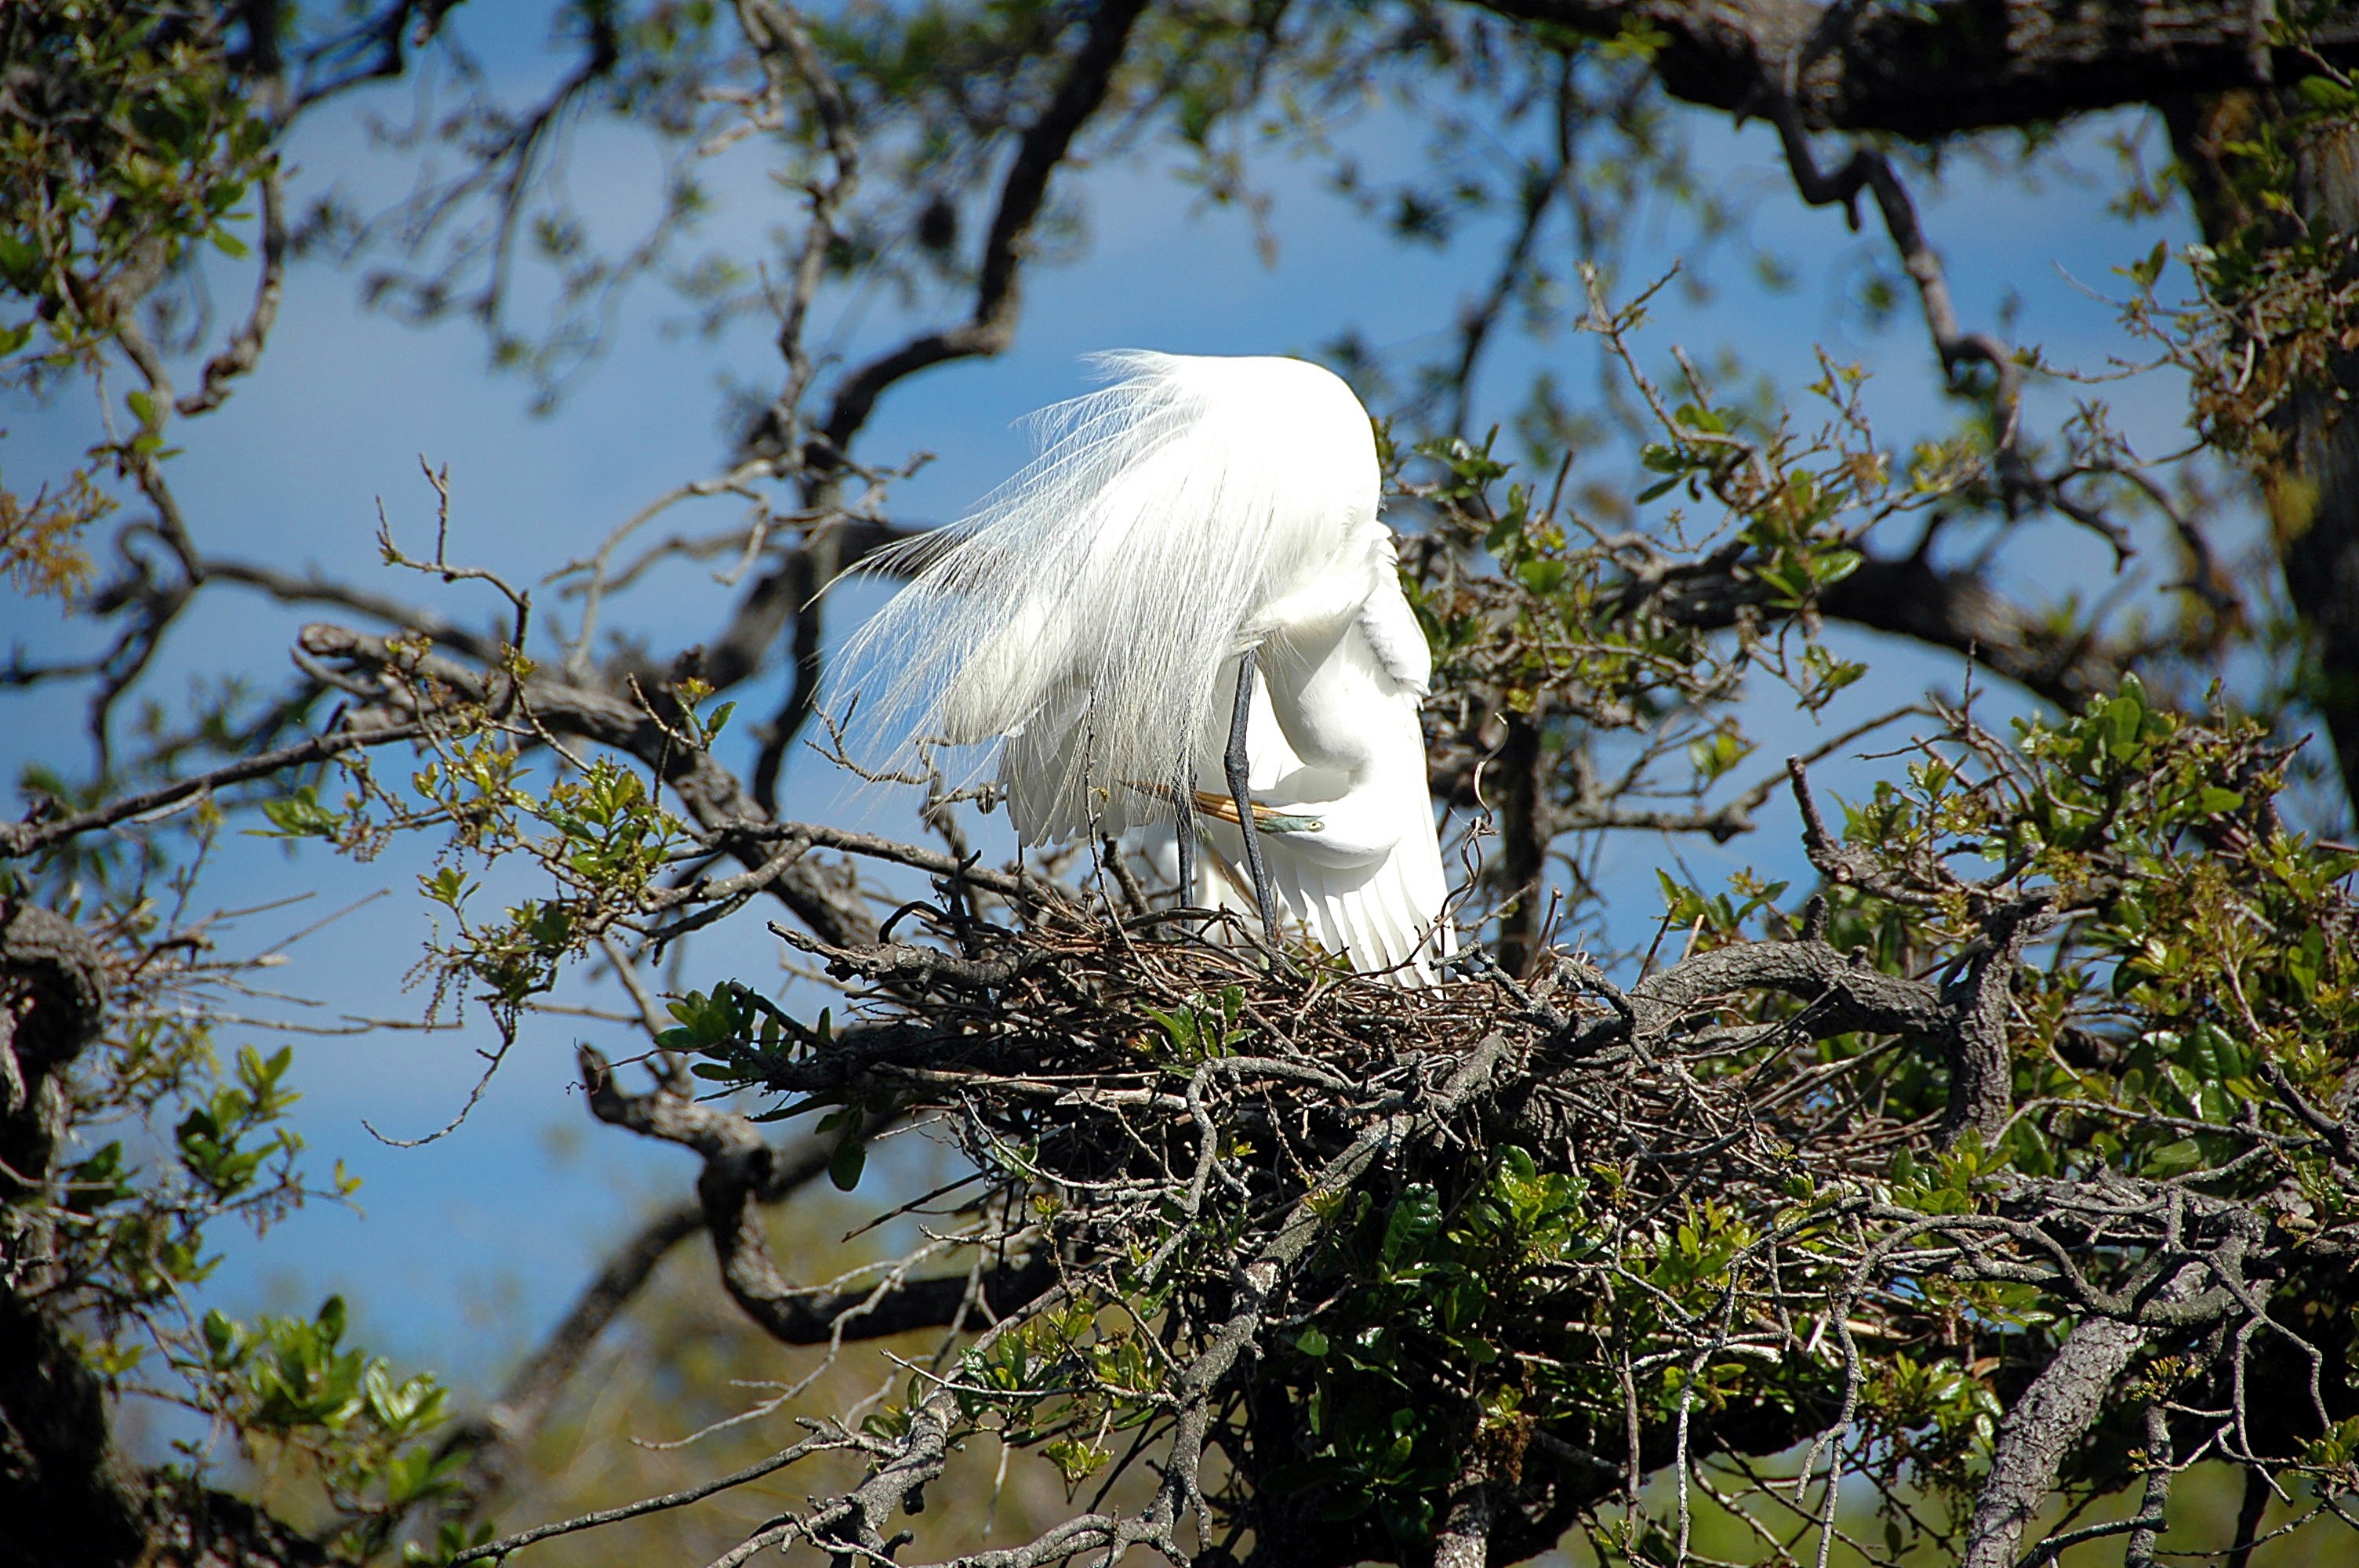
tree, water, nature, branch, bird, white, shore, animal, flying, wildlife, wild, beak, tropical, flight, natural, eagle, feather, avian, fauna, bird of prey, bald eagle, american, wetland, vertebrate, bill, waterfowl, egret, heron, nest, ardea, florida, wader, nesting, alba, marshland, great white heron